Rumah ulu

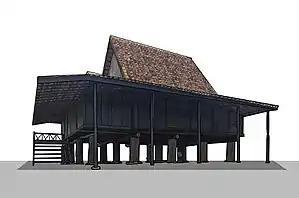
A sketch of the rumah Ulu of the Uluan people of South Sumatra displayed in the Balaputradeva Museum.

Rumah ulu is a vernacular house found in the highlands of South Sumatra, Indonesia. The house is associated with the Uluan people, who reside in the region upstream of the Ogan and Musi rivers.